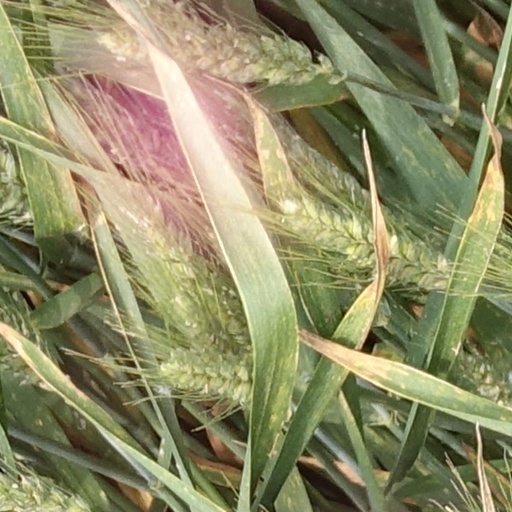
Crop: wheat